Economy of the Cucuteni–Trypillia culture

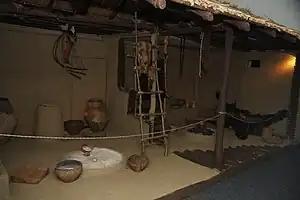
Reconstruction of a typical Cucuteni-Trypillia house, in the Cucuteni Museum, Piatra Neamț, Romania. Notice the many varied work stations within the home.

Every household probably had members of the extended family who would work in the fields to raise crops, tend livestock, go to the woods to hunt game and bring back firewood, work by the river to bring back clay or fish, and all of the other duties that would be needed to survive. Contrary to popular belief, the Neolithic people experienced considerable abundance of food and other resources. This lack of competition for limited resources was probably one of the reasons that the Cucuteni-Trypillia culture (as with most of the other European Neolithic cultures) had no evidence of war throughout their entire existence. If the population of a community became too large, and began to outstrip the ability of the surrounding environment to support the inhabitants' needs, there were still vast, unexploited territories around them that a break-off group could easily travel to and start a new settlement without fear of encroaching on some other group's territorial lands. These settlements did indeed grow and divide; during its existence the Cucuteni-Trypillia culture's geographical region expanded immensely as the population increased and new communities were established.